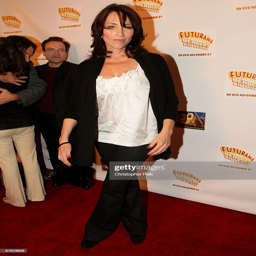
actor attends the premiere of science fiction film .